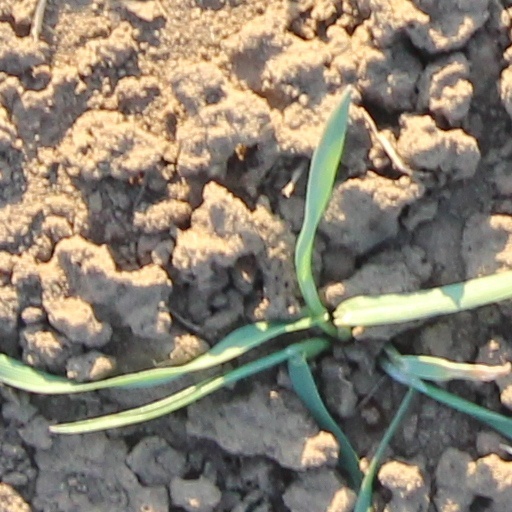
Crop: wheat